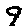
Label: 9